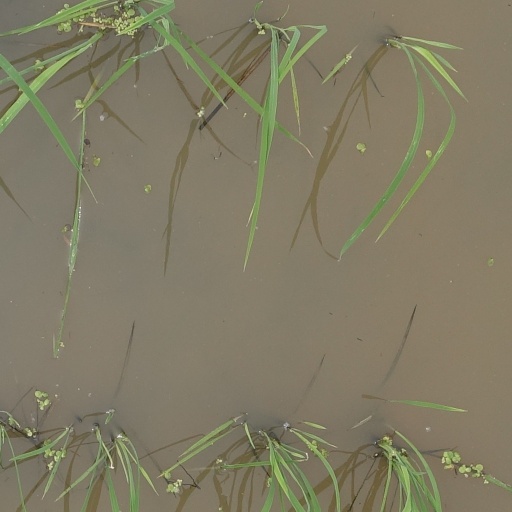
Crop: rice